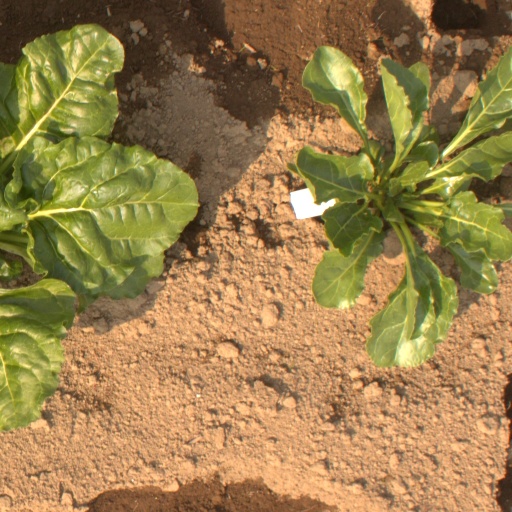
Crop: sugar beet